Jacob Kroger

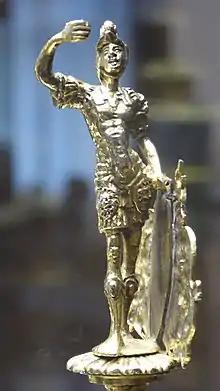
Figure for the cover of a cup by Tönnies Dierssen, one of Jacob Kroger's teachers, Kunstgewerbemuseum Berlin

Jacob Kroger came to Scotland with Anne of Denmark and her husband James VI of Scotland in 1590. He was a member of her household and was accommodated with her at Holyroodhouse or Dunfermline Palace, where he would eat his meals at the head of a table with other Danish servants, including her tailors, the keeper of her furs, her cellar man and carpenter. These were lower status servants, who dined in a separate room from the queen at "the second table for the Danes in her Grace's Master Household's Hall."